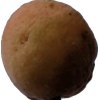
Label: peach